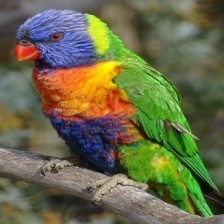
Species: RAINBOW LORIKEET
Scientific name: TRICHOGLOSSUS MOLUCCANUS
ImageNet parent category: lorikeet